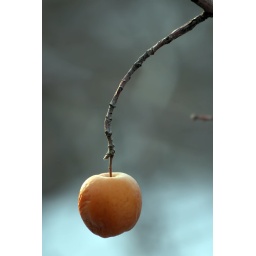
An old fruit holding on a tree in the winter.